Ben Lyons

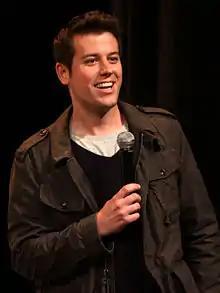
Lyons in March 2012

Benjamin Lyons (born October 8, 1981) is an American entertainment reporter and sportscaster. He is the co-host of Bonjour Sports Talk on Amazon Prime Video's sports channel "Sports Talk".